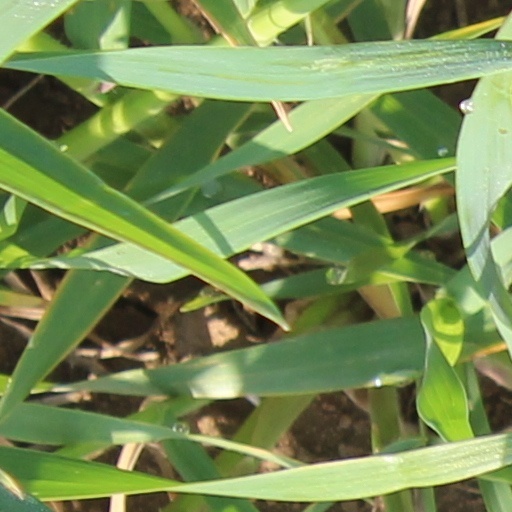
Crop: wheat